Transportation in Mississauga

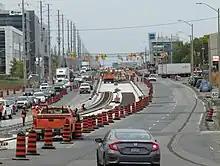
The Hurontario LRT under construction north of Highway 401 in 2023

Union Pearson Express is an airport rail link connecting Toronto Pearson International Airport in Mississauga with Union Station in Downtown Toronto that began service in June 2015. It has one station in Mississauga, Toronto Pearson Terminal 1 station located at Terminal 1 of the airport.